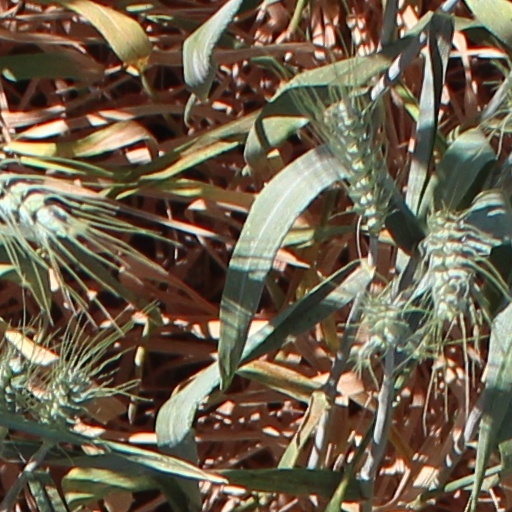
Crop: wheat